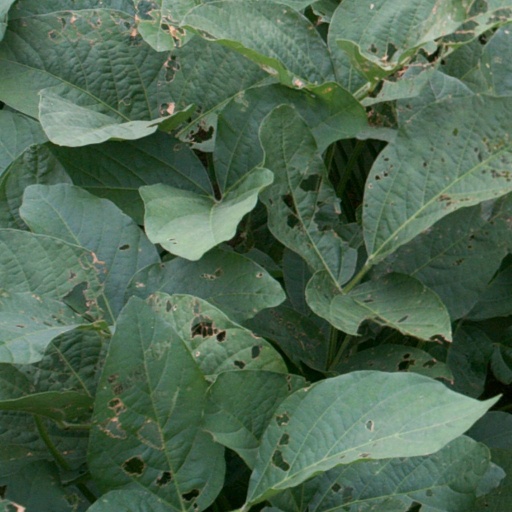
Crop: soybean